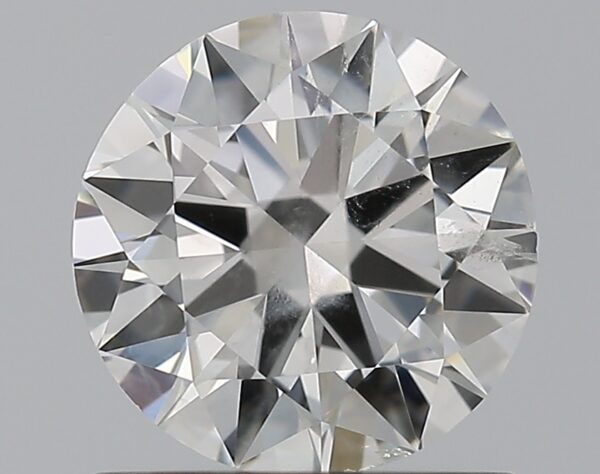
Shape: round
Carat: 1
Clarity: SI2
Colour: F
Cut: EX
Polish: EX
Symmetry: EX
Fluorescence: N
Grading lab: IGI
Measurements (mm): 6.49 x 6.44 x 3.85